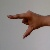
The image shows a hand gesture representing the letter 'Z' in Indian Sign Language.